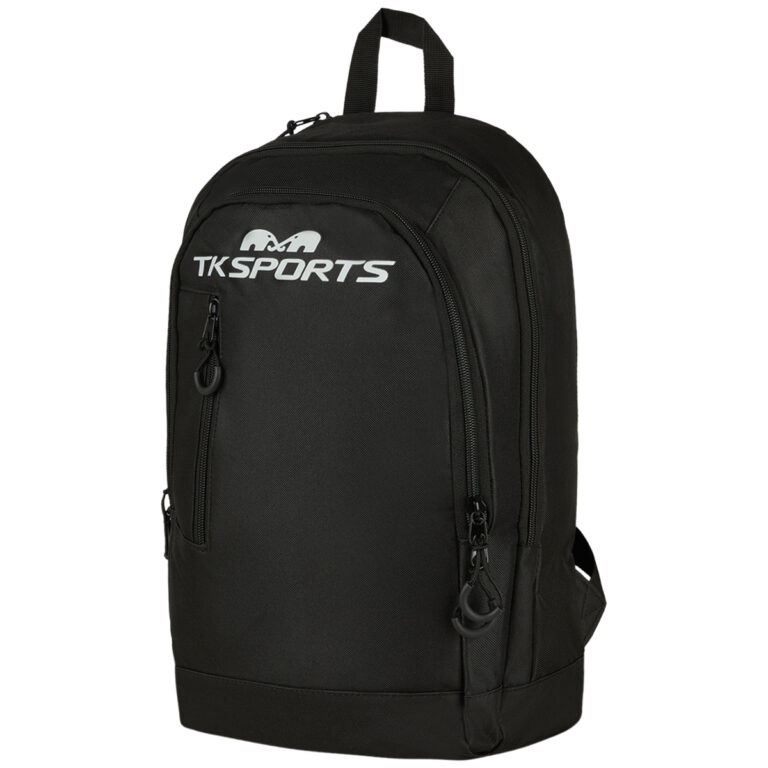
TK 6 Hockey Backpack 2025/26
600d PVC Polyester, abrasion-resistant base for extra durability
Brand: tk
Category: Sporting Goods > Athletics > Figure Skating & Hockey